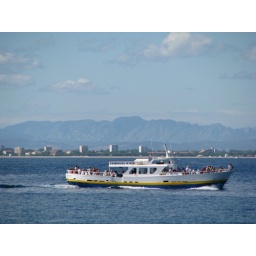
Here you are on the Mediterranean looking up the coast north to some low limestone mountains in the Languedoc.